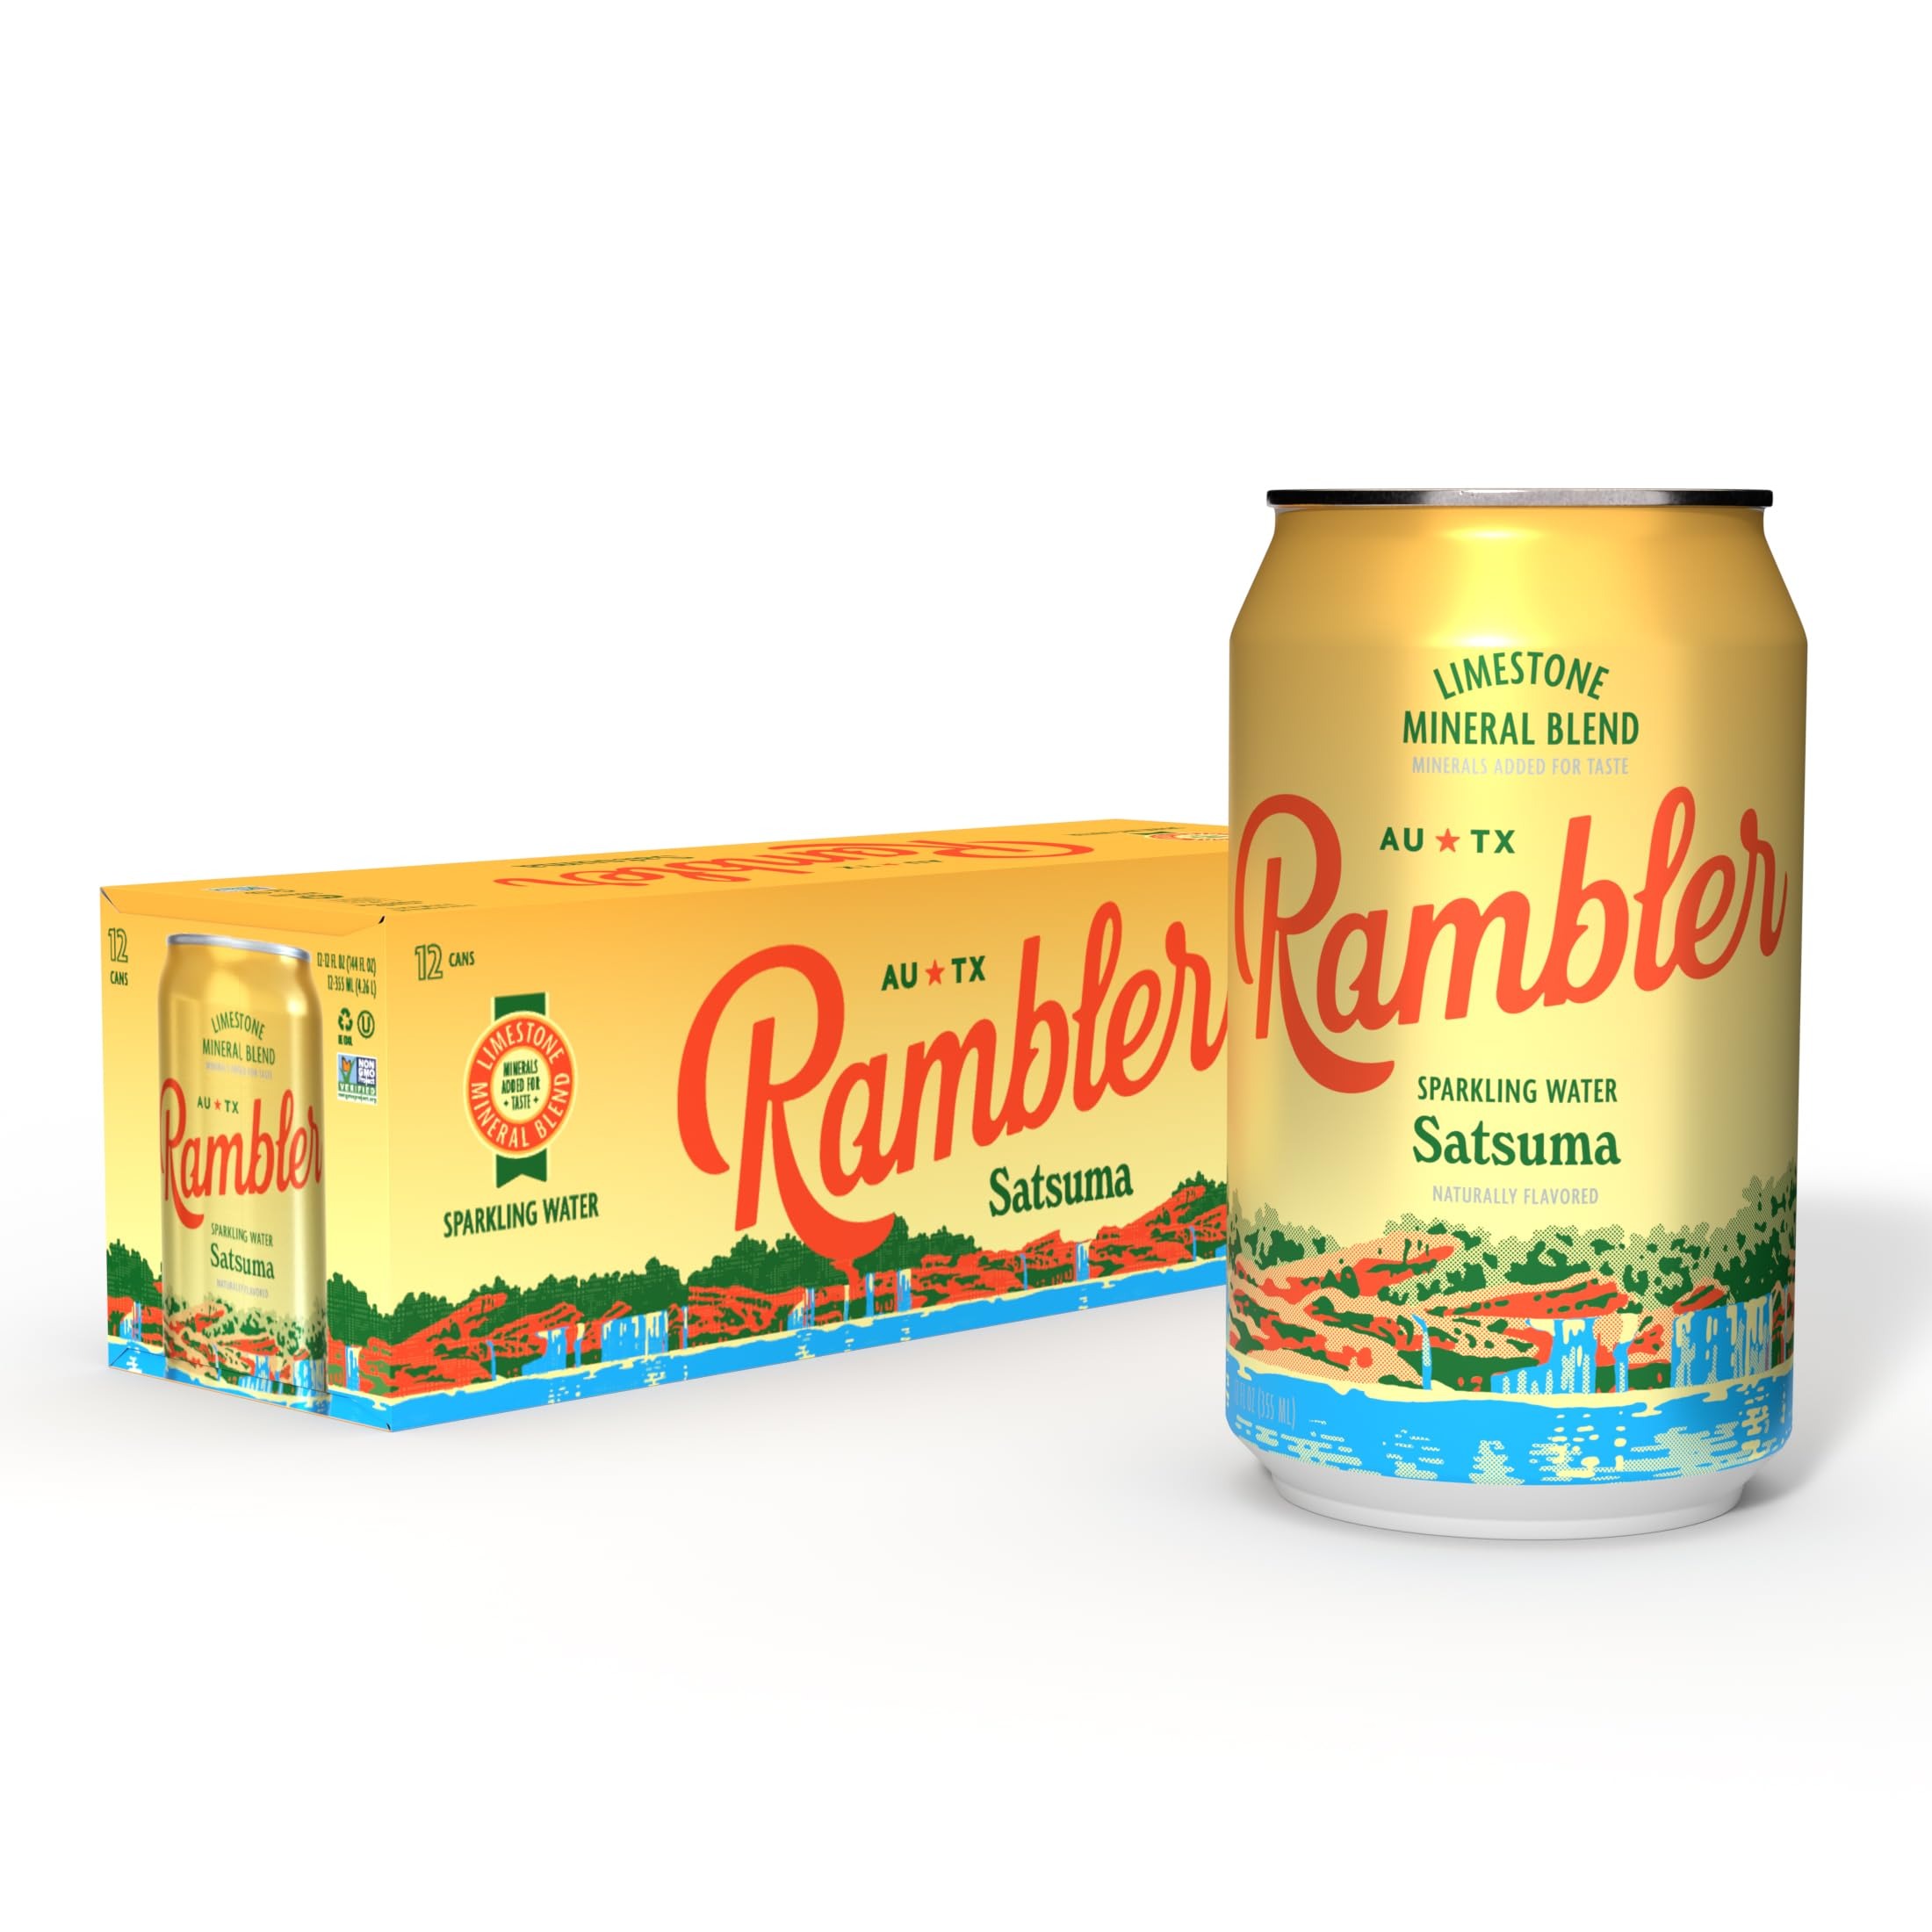
Item Name: AUTX RAMBLER Satsuma Sparkling Water, Texas Limestone Filtered, 12-Ounce Cans, 12-Pack
Bullet Point 1: FILTRATION: Our purification process is simple. We start with water that is sustainably sourced, then isolate and remove impurities through reverse-osmosis.
Bullet Point 2: REMINERALIZE: We remineralize our base water using a proprietary Texas Limestone Filtration process to impart our signature mineral blend for a clean, balanced sparkling water with no sodium.
Bullet Point 3: CARBONATION: Finding the right balance of carbonation can be tricky. Too much and it overwhelms the taste of the base water; too little and the taste is flat. We inject the perfect measure of bubbles to give Rambler the right amount of sparkle and a balanced mouth-feel that enhances our limestone-filtered flavor.
Bullet Point 4: GIVING BACK: Sustainability is only step one. We’re committed to conserving natural areas and waterways which is why we partner with programs like American Rivers and Texas Parks & Wildlife Foundation at the local level across the country.
Bullet Point 5: 0 calories. No sweeteners. Nothing Artificial. 12-pack of 12 oz cans.
Product Description: At RAMBLER, we set out to build a truly responsible water company. That starts by using only sustainable sources and making them better through a sincere focus on quality filtration techniques. Water shouldn’t weigh on our conscience. We use sustainable sources that have been pre-selected for drinking water so we’re never tapping sensitive supplies. Our premium Texas limestone filtration process balanced with the perfect level of carbonation results in a complex flavor you can’t put your finger on but keep coming back to. In addition, we package in aluminum cans over glass bottles for infinite recycle-ability and maximum compatibility with ice chests, campsites, swimming holes & beaches. But our commitment to conservation can’t stop there. It’s why we partner with programs like American Rivers and Texas Parks & Wildlife Foundation at the local level across the country to help preserve natural areas in our backyard and yours.
Value: 144.0
Unit: Fl Oz

Price: 4.84